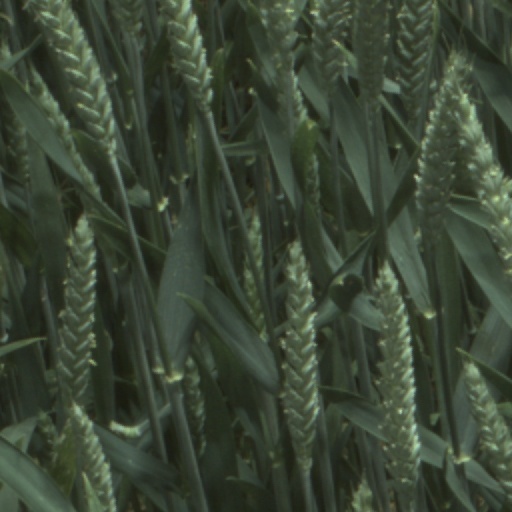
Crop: wheat